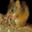
Label: mouse